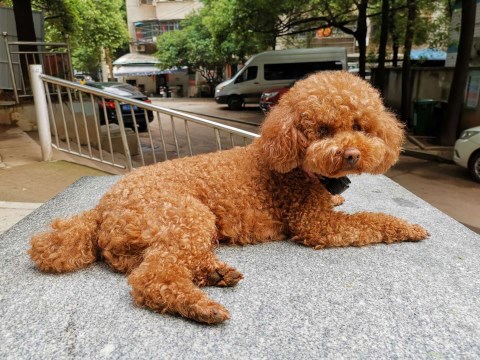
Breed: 7449-n000128-teddy